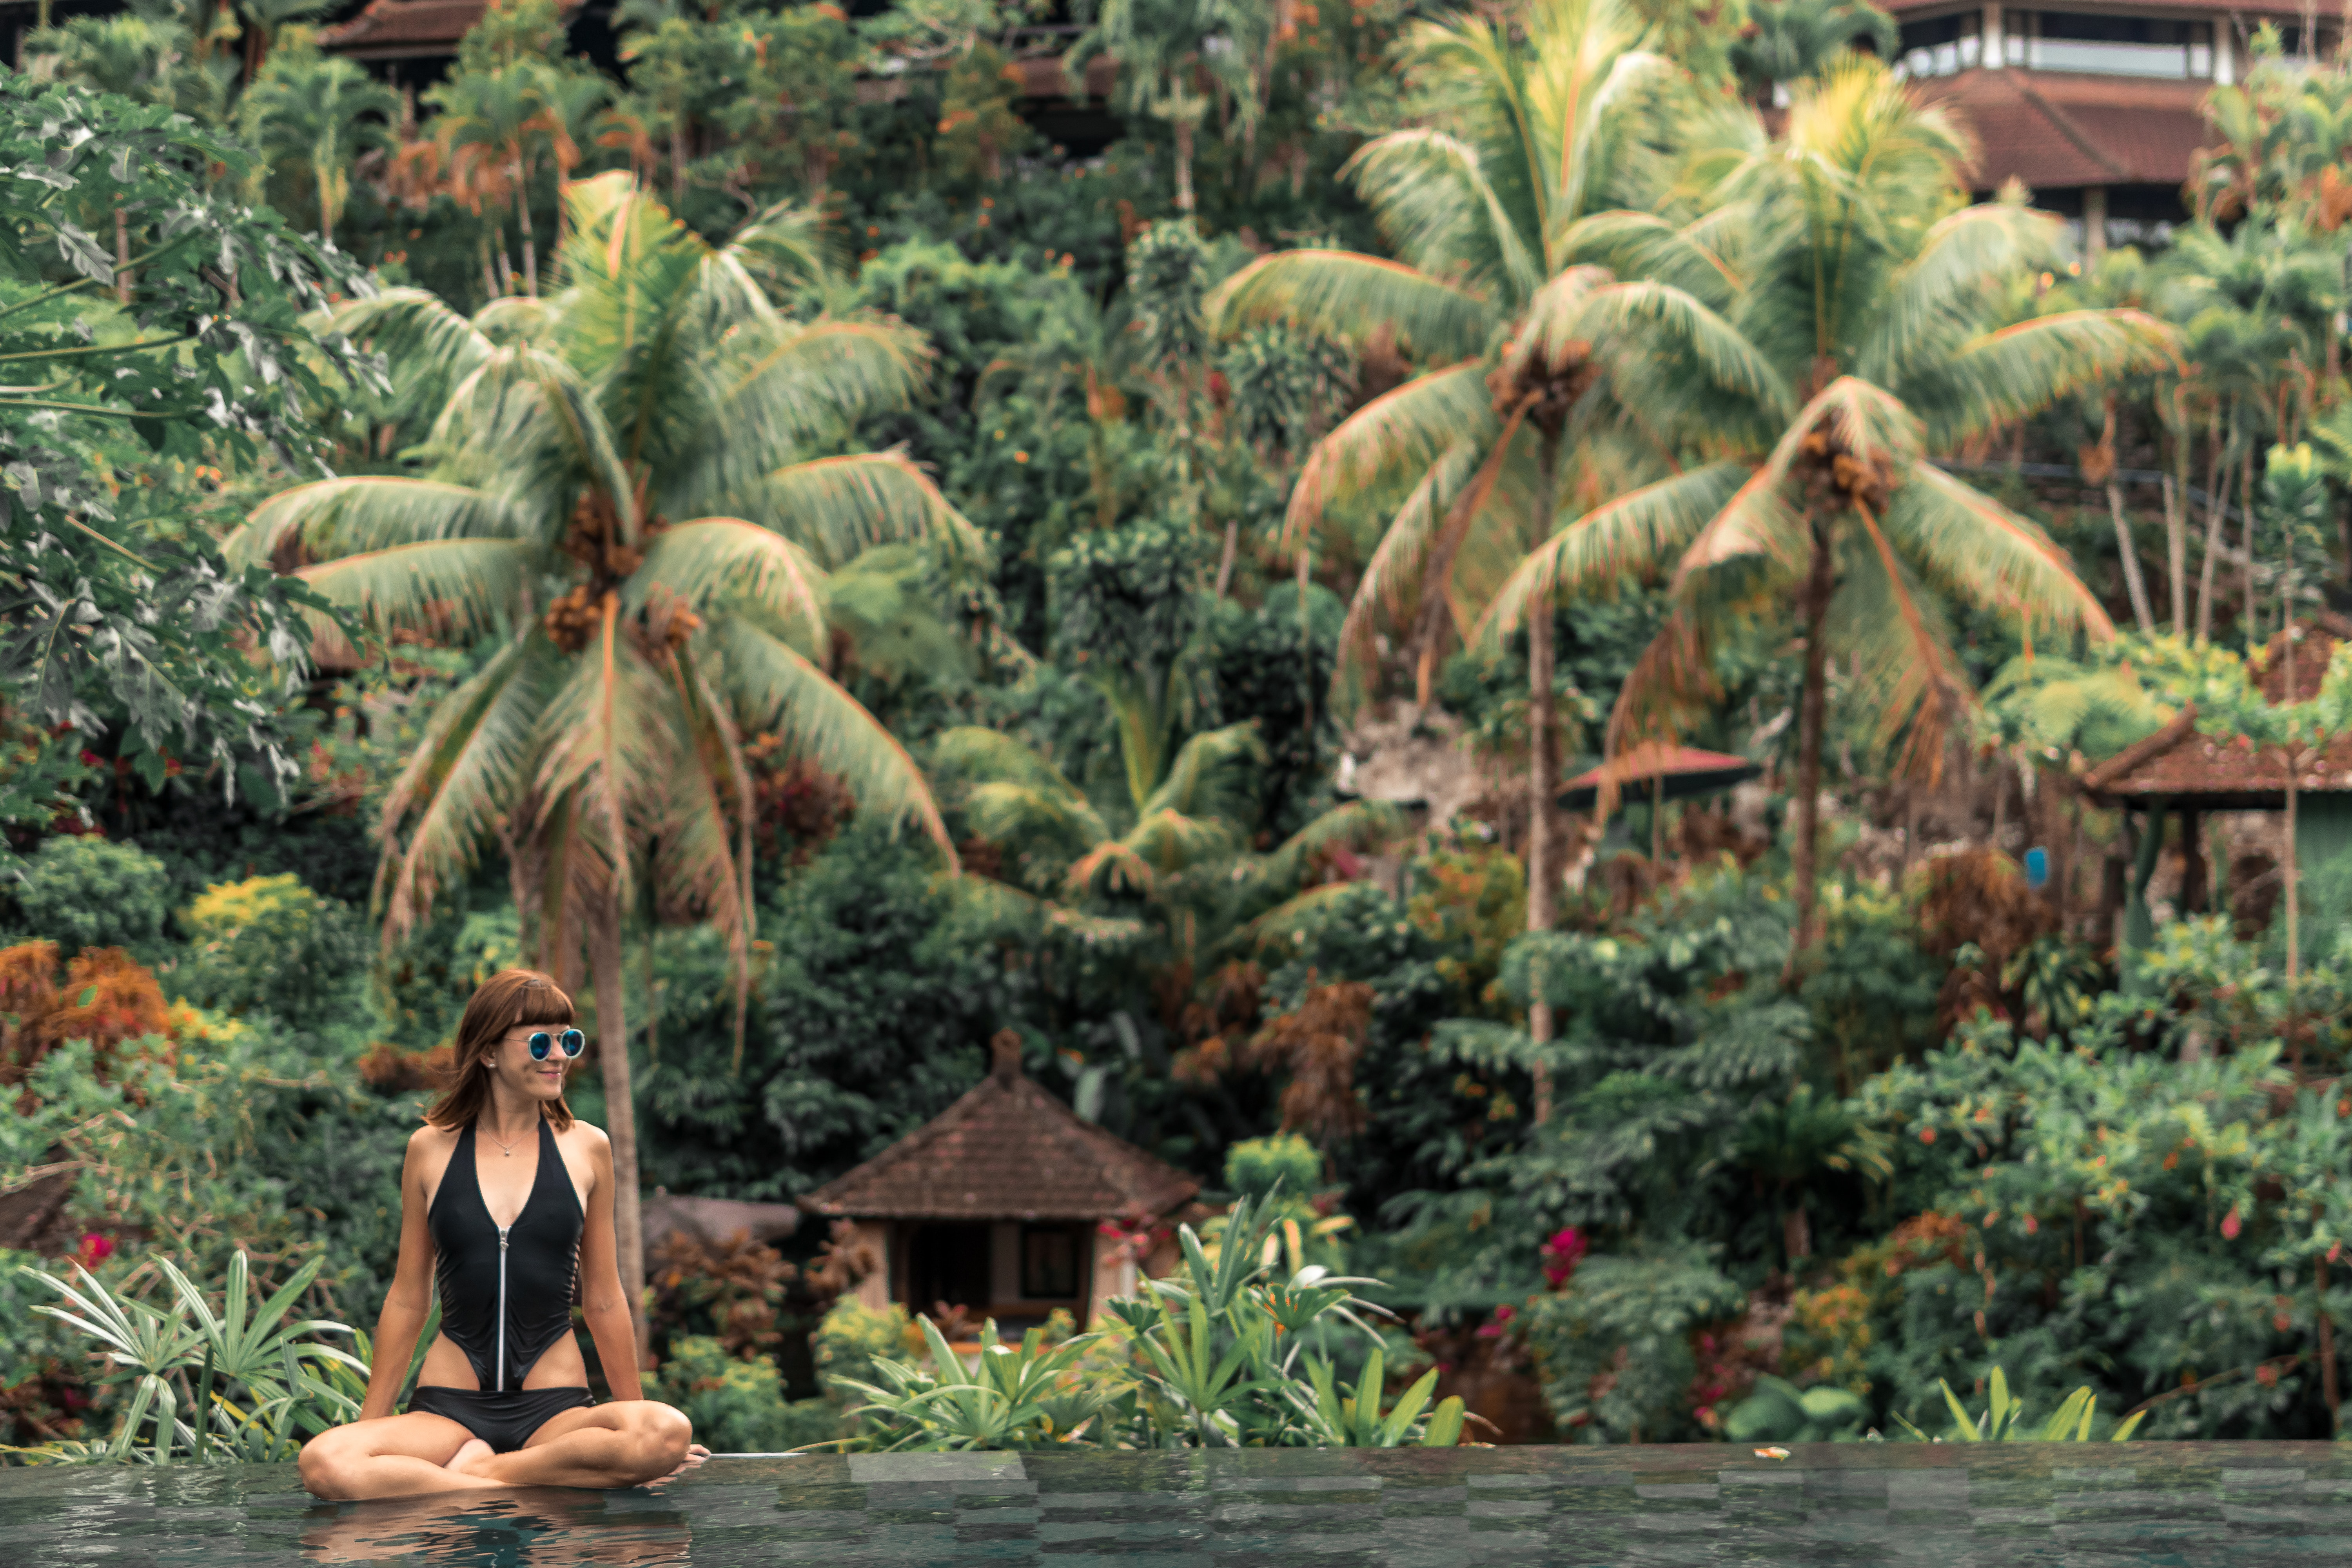
vegetation, plant, botany, terrestrial plant, biome, tree, adaptation, organism, botanical garden, palm tree, landscape, jungle, arecales